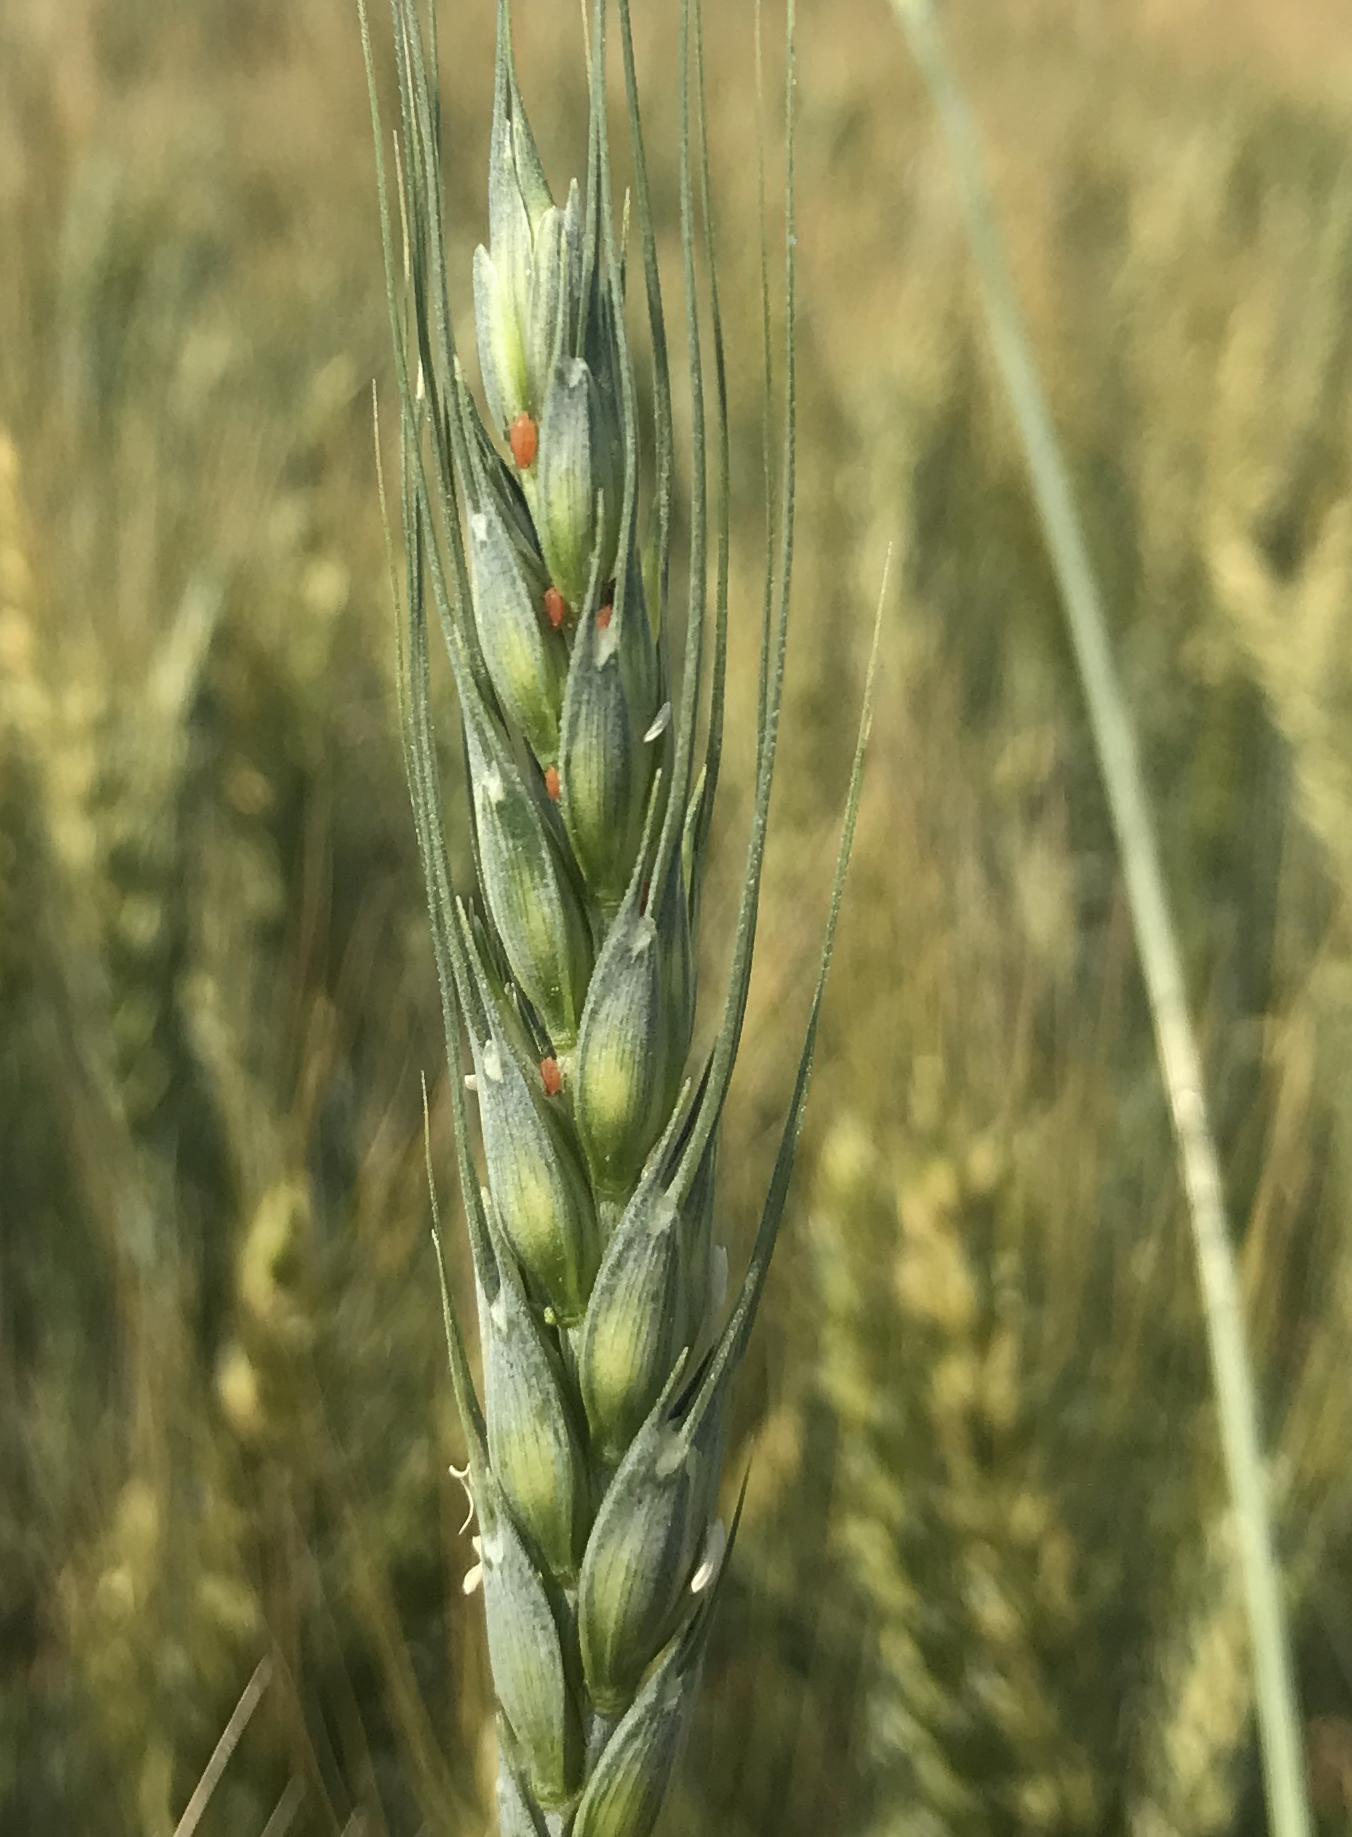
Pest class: english_grain_aphid